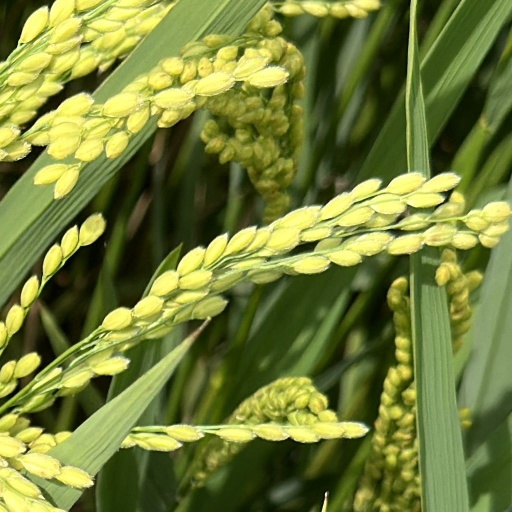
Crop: rice